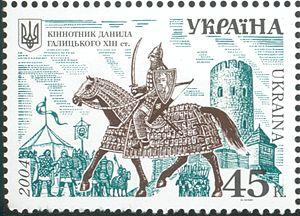
Daniel Romanovitch, dit Daniel Iᵉʳ de Galicie, est un roi ruthène de Galicie-Volhynie de la dynastie des Romanovitch, branche des Riourikides, né en 1201 à Halytch et mort en 1264 à Chełm.